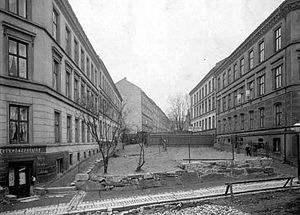
Gamlebyen / Historiske mindesmærker
Kvarteret mellem Oslo gate og Egedes gate i 1899.
Gamlebyen er et strøg og sogn i Oslo, beliggende i den østlige del af centrum, mellem Ekebergskråningen, Grønland, Galgeberg og Bjørvika. Området blev også kaldt Oslo i den tid byen hed Christiania/Kristiania, og fik nutidens navn da byen overtog navnet Oslo i 1925.